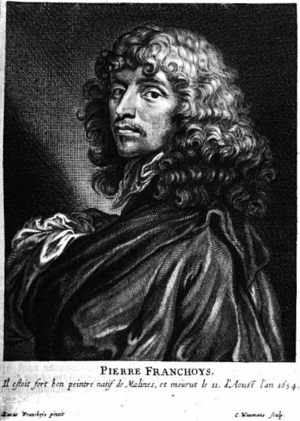
Le Het Gulden Cabinet vande Vry Schilder-Const ou Cabinet d'or de l'art libéral de la peinture est un ouvrage écrit par le notaire et le rederijker flamand du XVIIᵉ siècle Cornelis de Bie et publié à Anvers en 1662. Écrit en néerlandais, c'est un recueil de biographies et de panégyriques d'artistes des XVIᵉ et XVIIᵉ siècles principalement des Flandres incluant des portraits gravés. L'œuvre est une importante source d'information sur ces artistes et en fut la principale pour des historiens de l'art tels qu'Arnold Houbraken et Jacob Campo Weyerman.